Northeast blackout of 2003

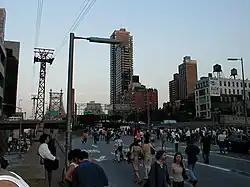
People walking across the Queensboro Bridge in New York City during the blackout

Almost the entirety of the State of New York lost power. Exceptions included Freeport and Rockville Centre on Long Island, which relied on localized power plants; the Capital District, where power dipped briefly (a few areas, such as portions of Latham, New York, did not lose power at all); the southernmost areas of the Southern Tier of Upstate New York, mostly near Waverly, which relied on power from Pennsylvania; the city of Plattsburgh; Starrett City, Brooklyn, which has auxiliary power; most of the city of Buffalo; and pockets of Amherst in the Buffalo area, running off university power. There were also some small pockets of power in the suburbs of Rochester, as a few smaller power companies operating in those areas were able to keep running. The North Shore Towers complex was unaffected by the blackout due to their on-site self-generating power plant. Power was also available at the Kodak Park facility and its surrounding neighborhood in the city. Power was lost at the Oak Hill Country Club in nearby Pittsford, where the 2003 PGA Championship was being played, which caused minor interruptions to the tournament. Also, that evening's Major League Baseball game between the New York Mets and the San Francisco Giants at Shea Stadium was postponed. In New York, all prisons were blacked out and switched to generator power. The two Indian Point nuclear reactors on the Hudson River near Peekskill, the two reactors at Nine Mile Point nuclear plant, the single reactor at Ginna nuclear plant near Rochester, and the FitzPatrick reactor near Oswego all shut down. With three other nuclear plants shut down in Ohio, Michigan, and New Jersey, a total of nine reactors were affected. The governor of New York, George Pataki, declared a state of emergency.